Answer in natural language. How many Beds are visible in the scene? Choose between the following options: 1, 0, 3, 4 or 2
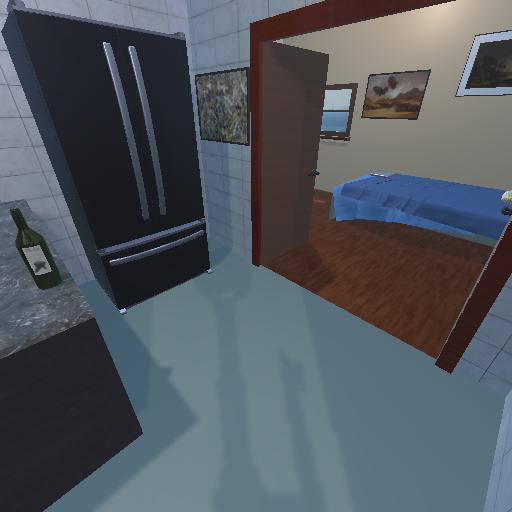
<answer>1</answer>